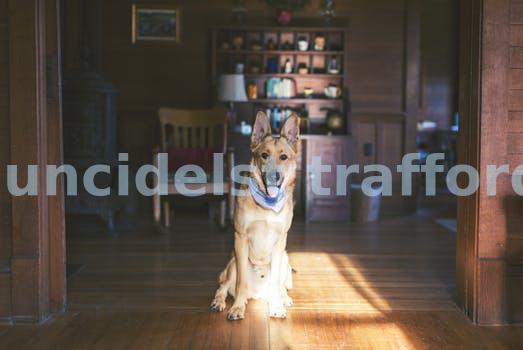
Label: Watermark